Decline of the Mughal Empire

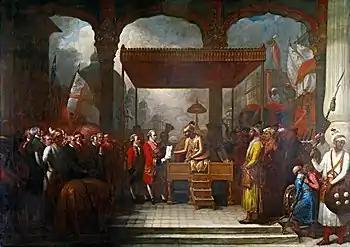
The Mughal emperor Shah Alam II and Robert Clive sign the Treaty of Allahabad.

On 24 February 1739 Mughal and Afsharid forces fought the Battle of Karnal Nader observed the massacre from behind the main line of jazāyers as they fired volley after volley into the reeling enemy before them. The cavalry of Khan Dowran, consisting of Indian Muslims, looked down on fighting with muskets with contempt, which was a talent of the mostly Hindu infantrymen in India. They prided themselves on sword-play and fancy-riding, while musketeers were not given importance in the Mughal military compared to Iran. The heavy bullets of the jazāyer muskets, and the even more powerful cannonballs of the zamburaks, easily penetrated the armour of the war elephants. Many nobles were killed and captured amongst the Mughals; Khan Dowran himself was struck. Badly injured, he fell from his elephant as his own blood splattered over him, prompting his remaining retainers to scramble to his aid.